Tulsi Gabbard

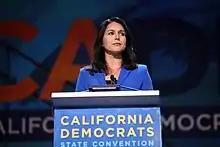
Gabbard speaking at the state Democratic Party convention in San Francisco, June 2019

Gabbard was reelected in 2014, defeating Crowley again with 78.7% of the vote. She co-sponsored a bill with Senator Hirono to award the Congressional Gold Medal to Filipino and Filipino American veterans of World War II. The bill was passed by Congress and signed into law by President Obama in December 2016.